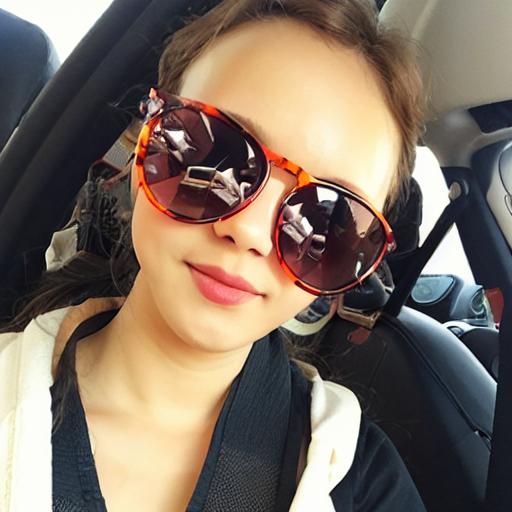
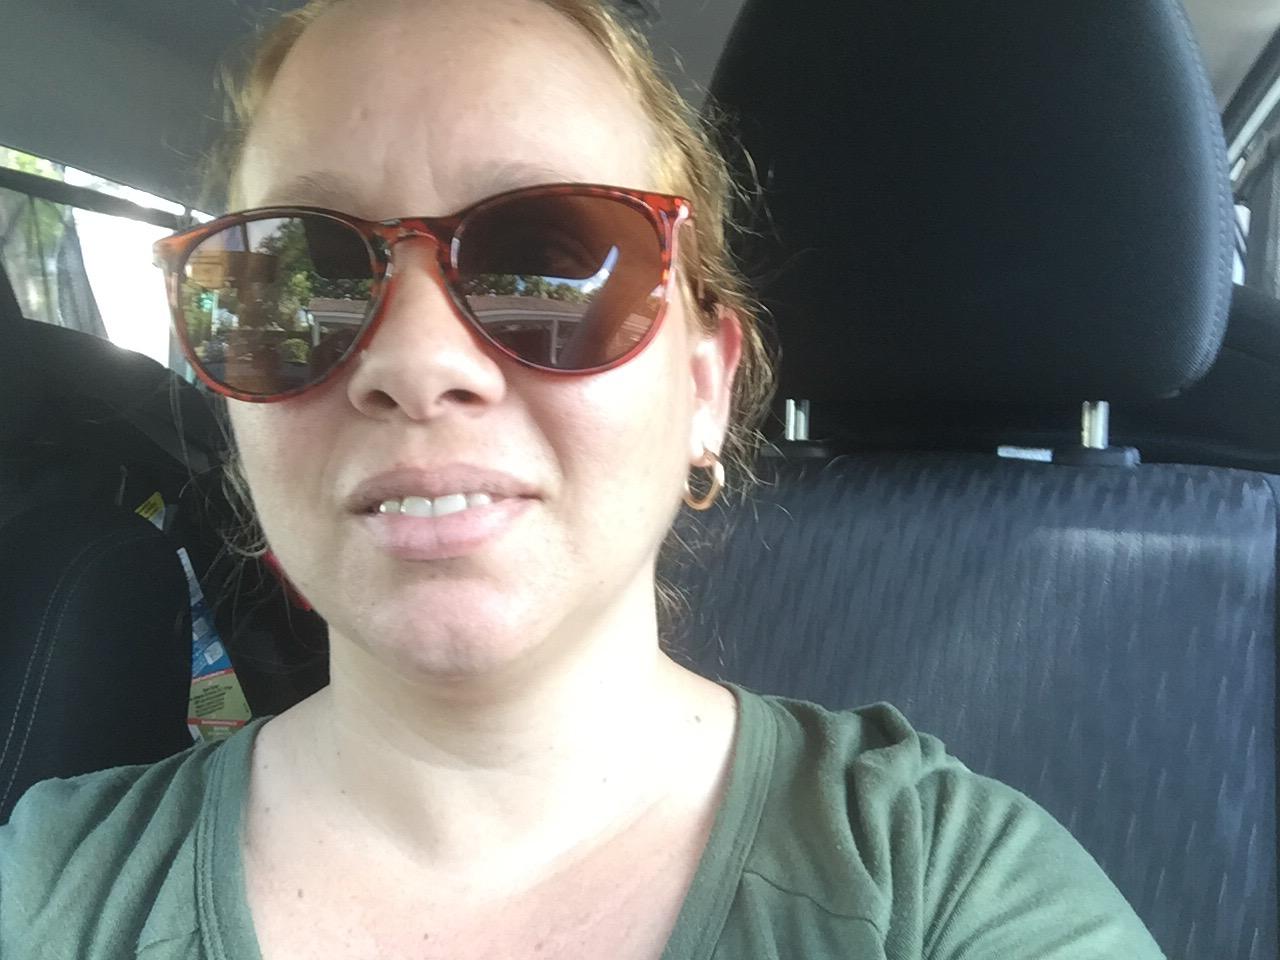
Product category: accessories_sunglasses
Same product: no